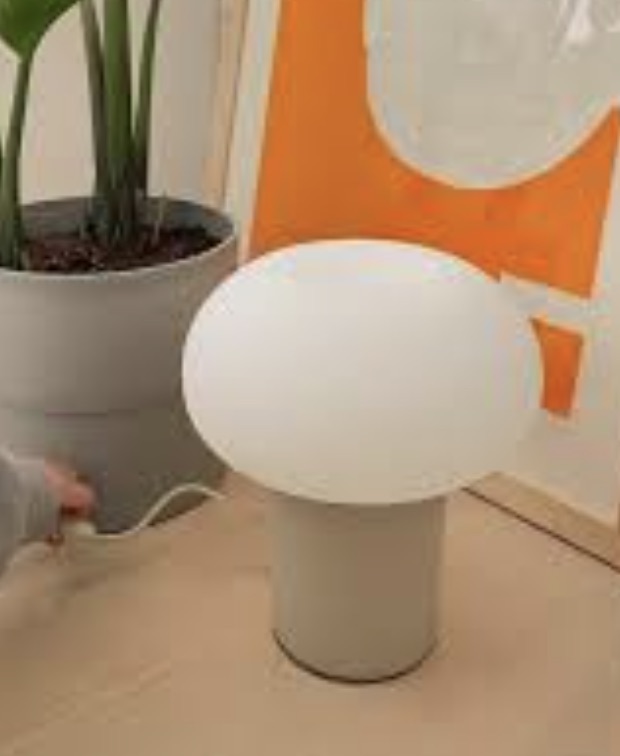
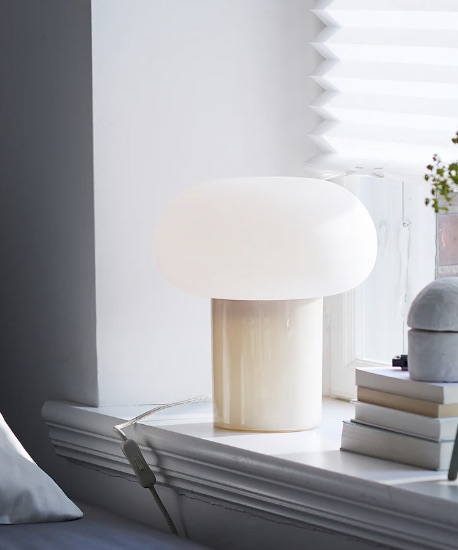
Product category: misc
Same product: yes